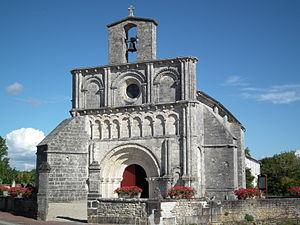
L'église Saint-Vivien de Breuillet, en Charente-Maritime
Breuillet est une commune du Sud-Ouest de la France, située dans le département de la Charente-Maritime et la région Nouvelle-Aquitaine. Ses habitants sont appelés les Breuilletons et les Breuilletonnes.